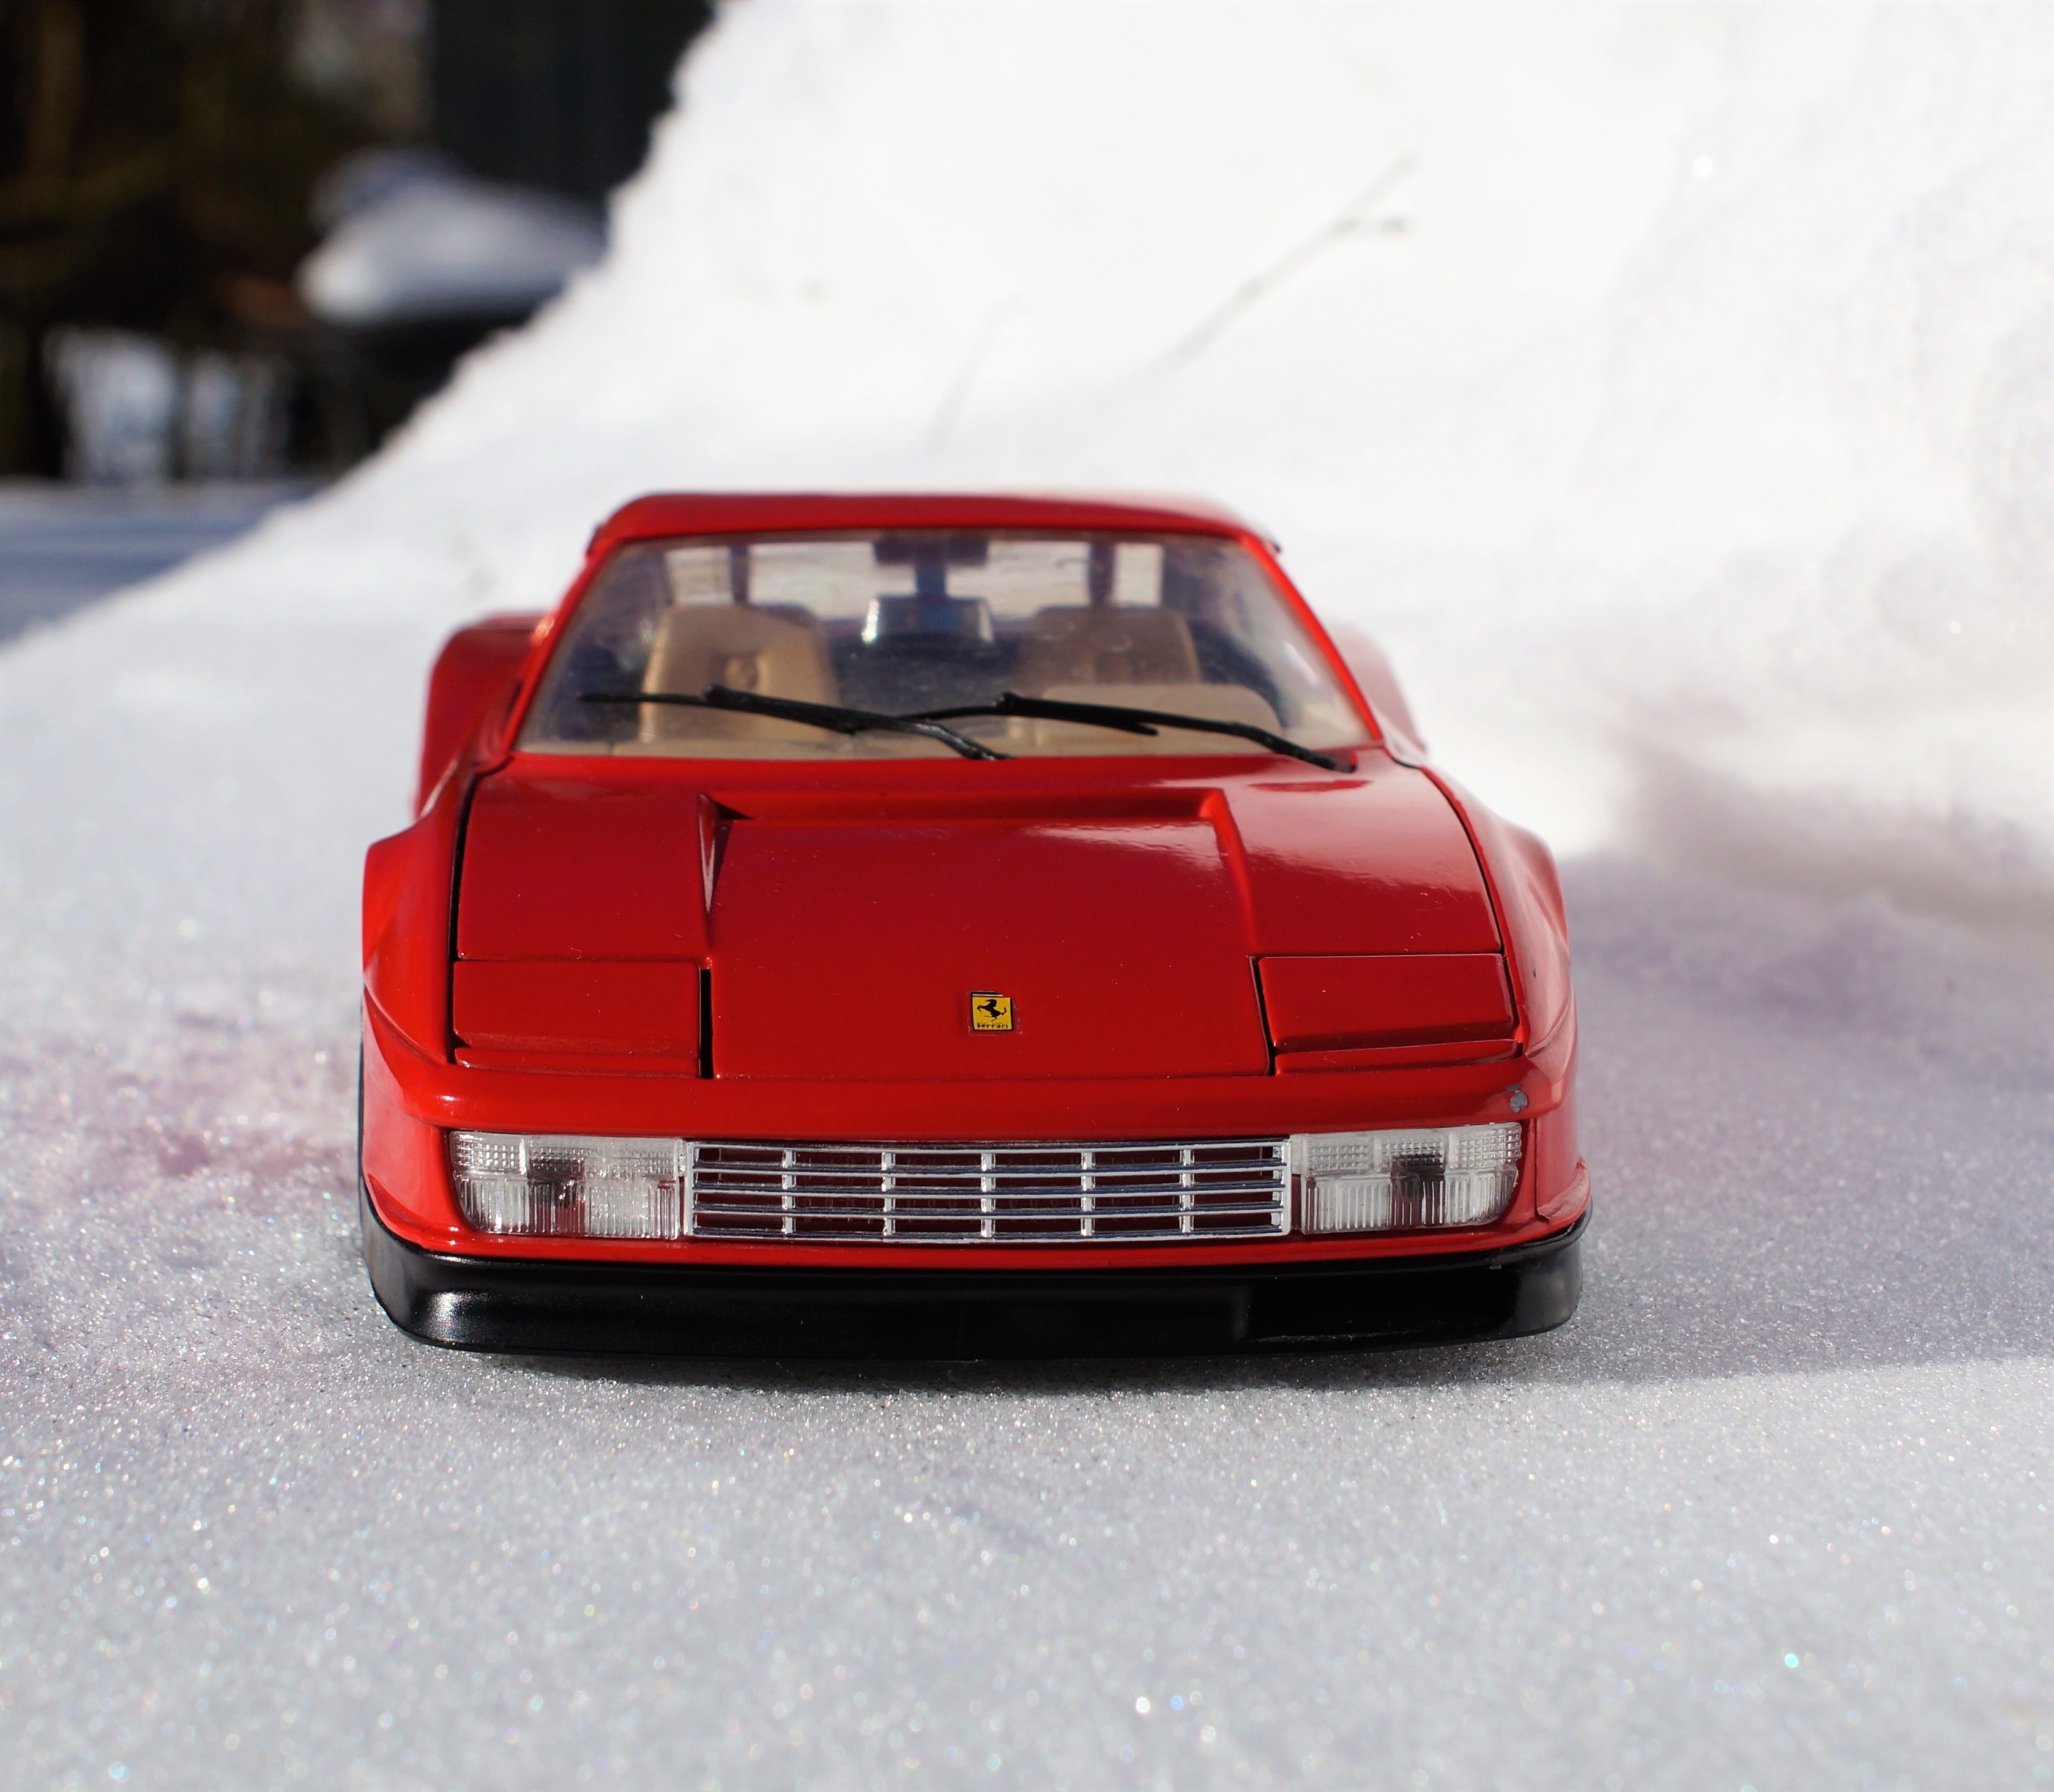
snow, car, model, red, vehicle, italy, auto, speed, automotive, sports car, race car, supercar, toys, oldtimer, ferrari, fast, model car, land vehicle, automobile make, automotive design, luxury vehicle, performance car, ferrari spa, ferrari f40, ferrari 288 gto, ferrari 308 gtb gts, ferrari 328, ferrari testarossa, ferrari 512, testarossa